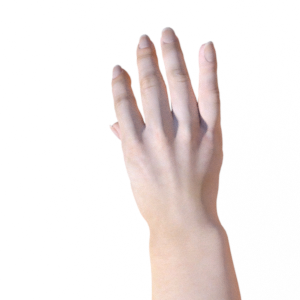
Label: paper